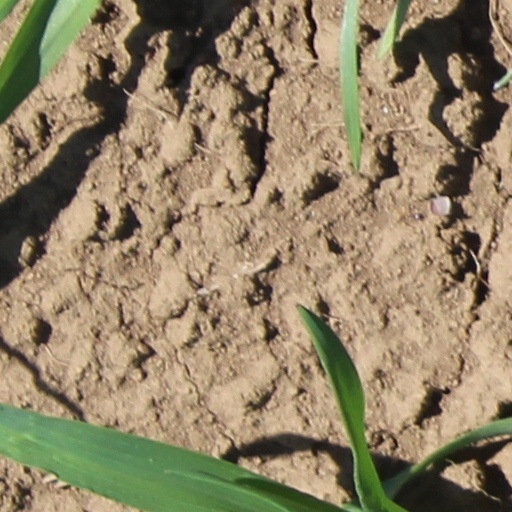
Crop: wheat